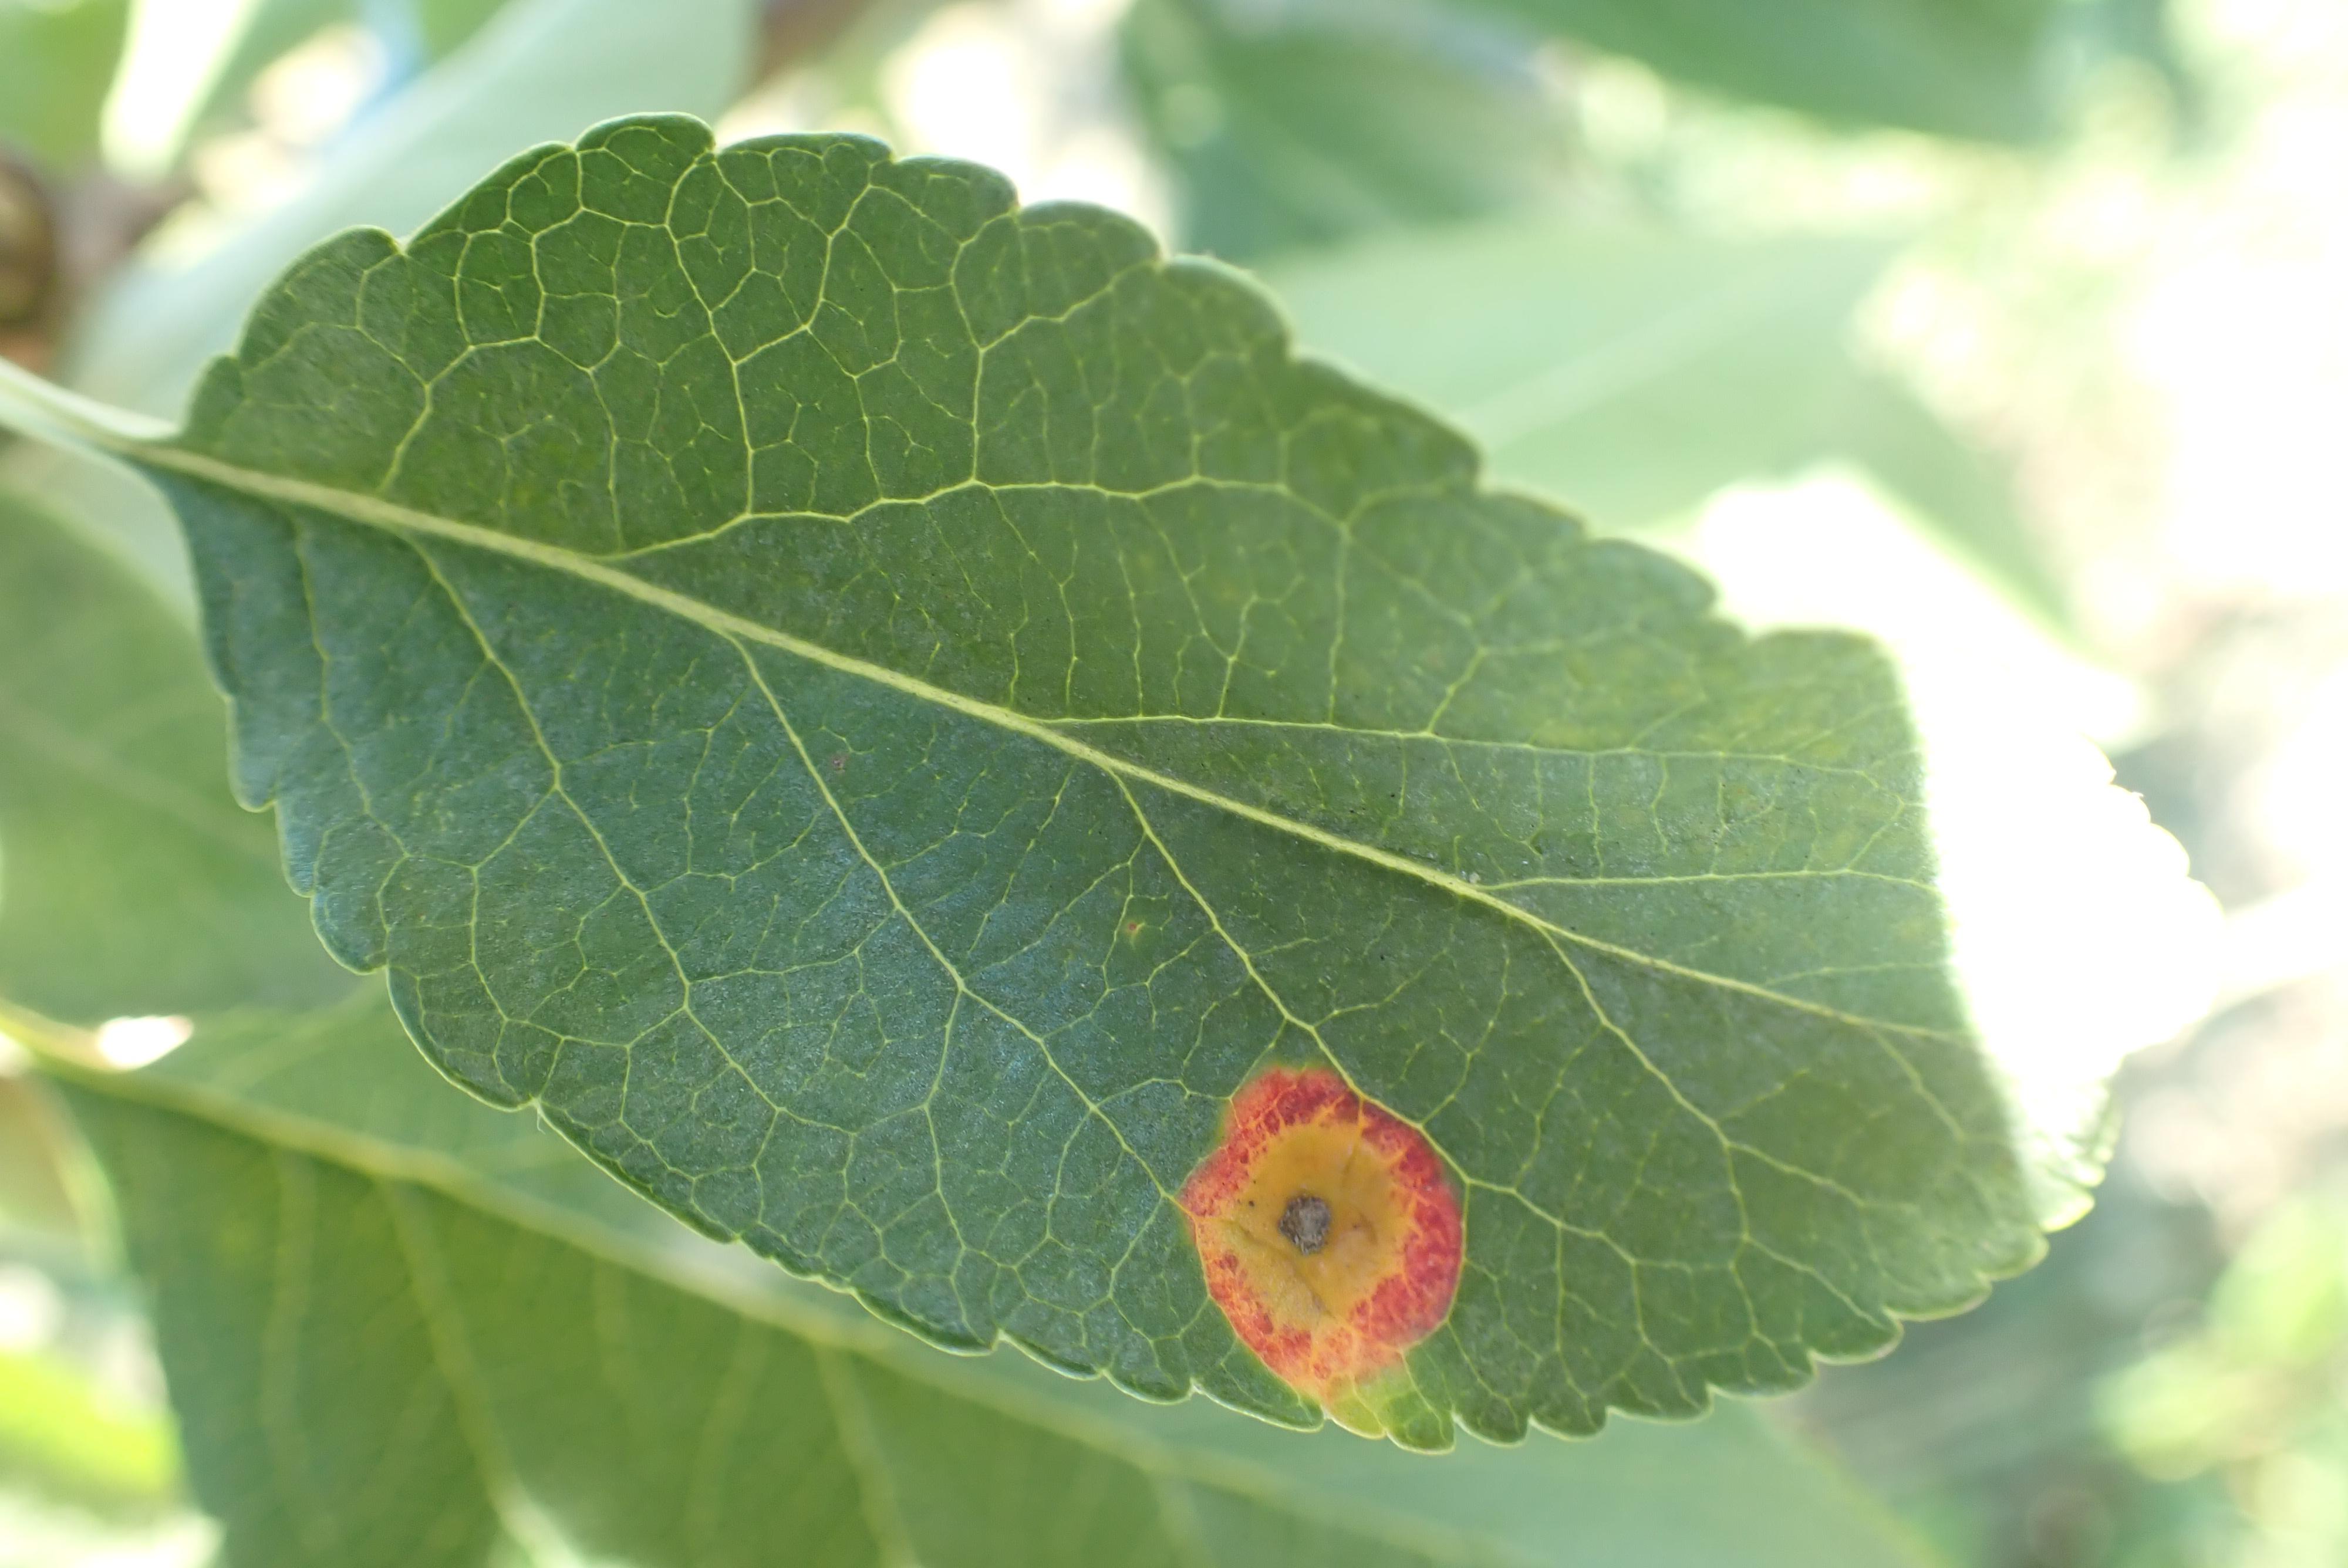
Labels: rust